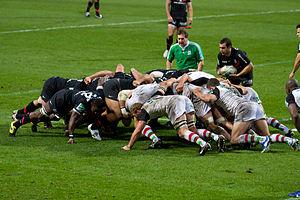
Heineken Cup 2011-2012
Alain Colm Pierre Rolland, né le 22 août 1966 à Dublin, est un joueur de rugby à XV qui a joué avec l'équipe d'Irlande entre 1990 et 1995. Il est ensuite devenu arbitre international de rugby à XV de 2001 à 2014. Son père est français et sa mère est irlandaise. Il est de ce fait parfaitement bilingue, ce qui a régulièrement conduit à sa désignation pour arbitrer des matchs internationaux entre pays francophones et anglophones. De 2016 à 2020, il succède à Joël Jutge au poste de manager des arbitres internationaux au sein de World Rugby.
Au rugby à XV, la mêlée est une phase de jeu qui sanctionne une faute mineure ou un arrêt de jeu.
Jean-Marc Doussain, né le 12 février 1991 à Toulouse, est un joueur international français de rugby à XV qui évolue aux postes de demi de mêlée et de demi d'ouverture au Lyon olympique universitaire après douze années au Stade toulousain où il a été formé.